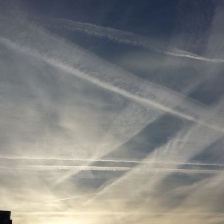
Cloud type: Contrail